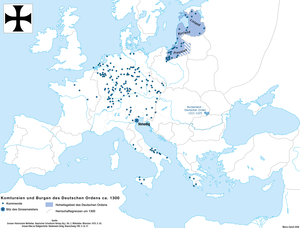
La maison de l'hôpital des Allemands de Sainte-Marie-de-Jérusalem et plus tard, l'ordre de la Maison de Sainte-Marie-des-Teutoniques, plus connu sous le nom d’ordre des Chevaliers teutoniques ou de maison des chevaliers de l'hôpital de Sainte-Marie-des-Teutoniques à Jérusalem ou enfin les Teutoniques, est un ordre militaire chrétien apparu au Moyen Âge.
Une commanderie est un établissement foncier appartenant à un ordre religieux et militaire.